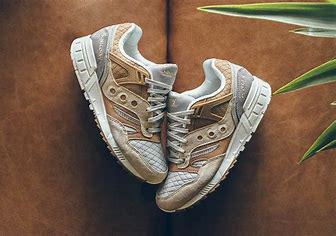
Brand: Saucony
Model: Grid SD